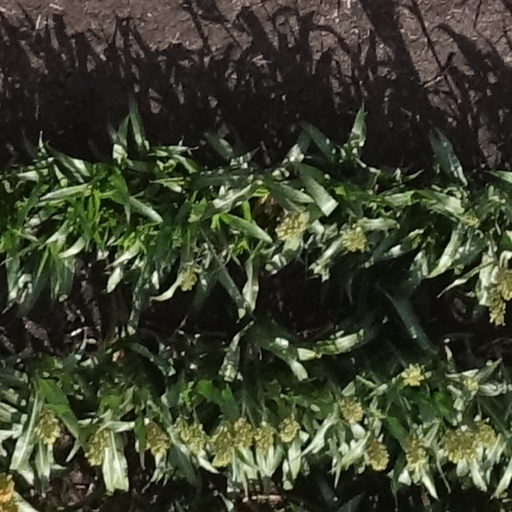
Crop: sorghum